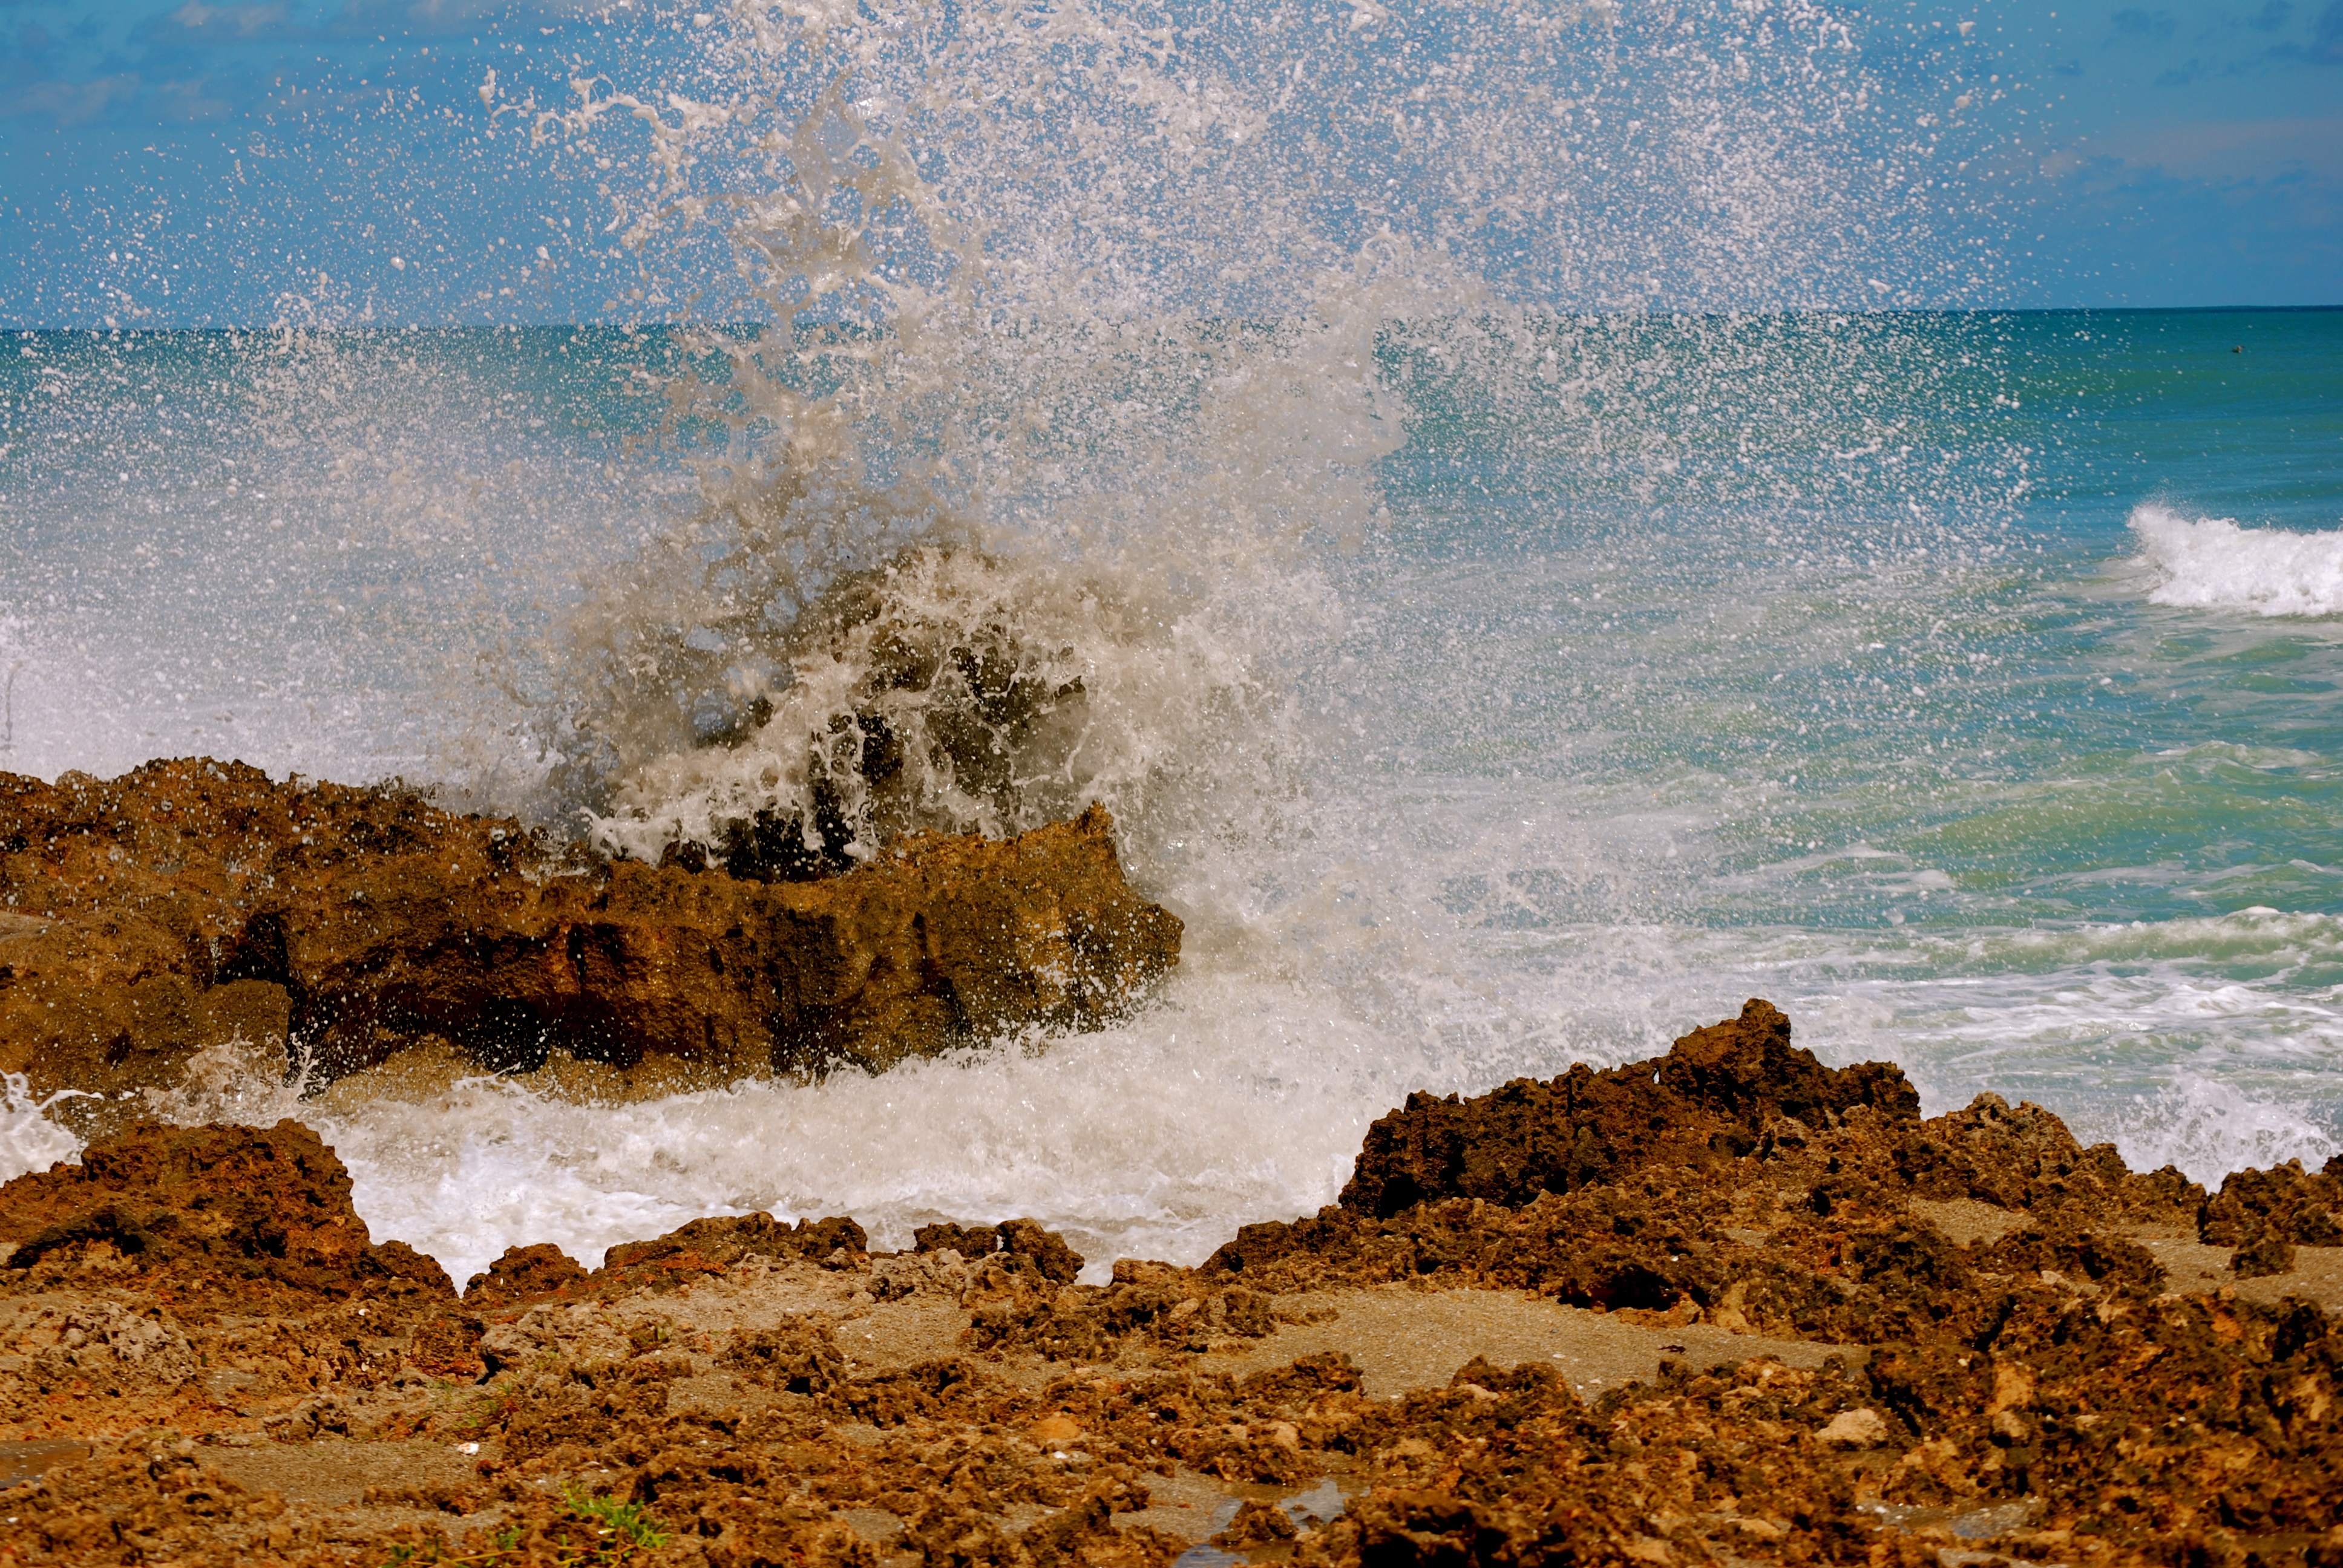
beach, sea, coast, water, nature, sand, rock, ocean, horizon, sunlight, morning, shore, wave, tide, summer, cliff, foam, surf, splash, blue, terrain, material, body of water, ocean wave, waves, cape, water wave, ocean background, wind wave